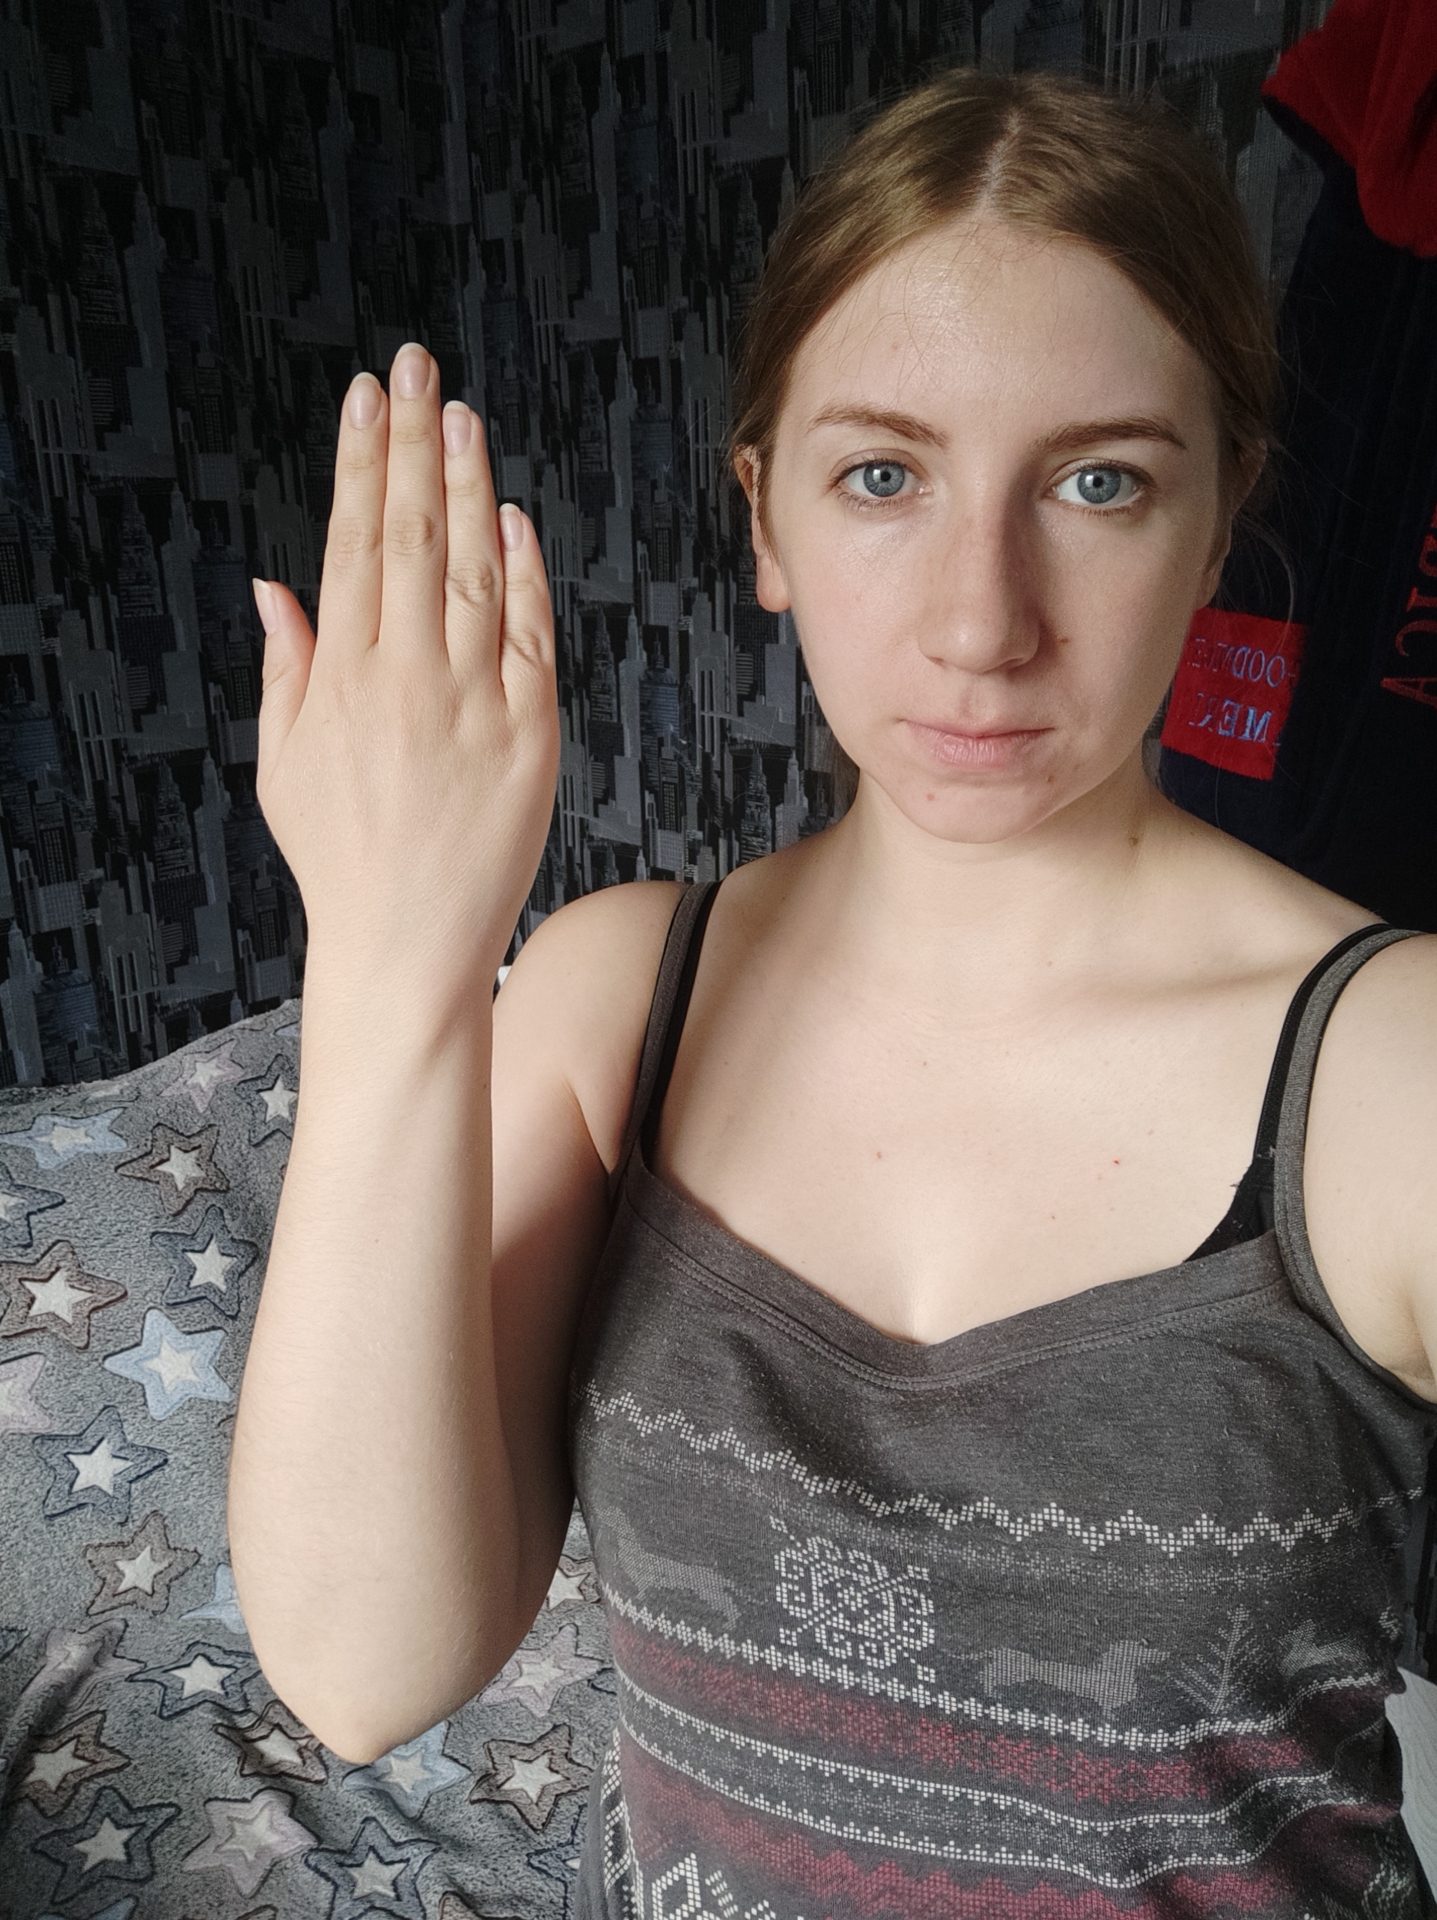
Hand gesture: stop_inverted